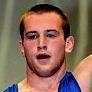
Age: 17